Joseph McDowell House

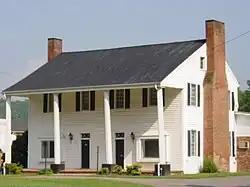

The Joseph McDowell House is a historic house and museum located in Marion, McDowell County, North Carolina. It was the home of Colonel Joseph "Pleasant Gardens" McDowell, the founder and namesake of McDowell County. It is currently undergoing extensive renovations, and is closed to the public.